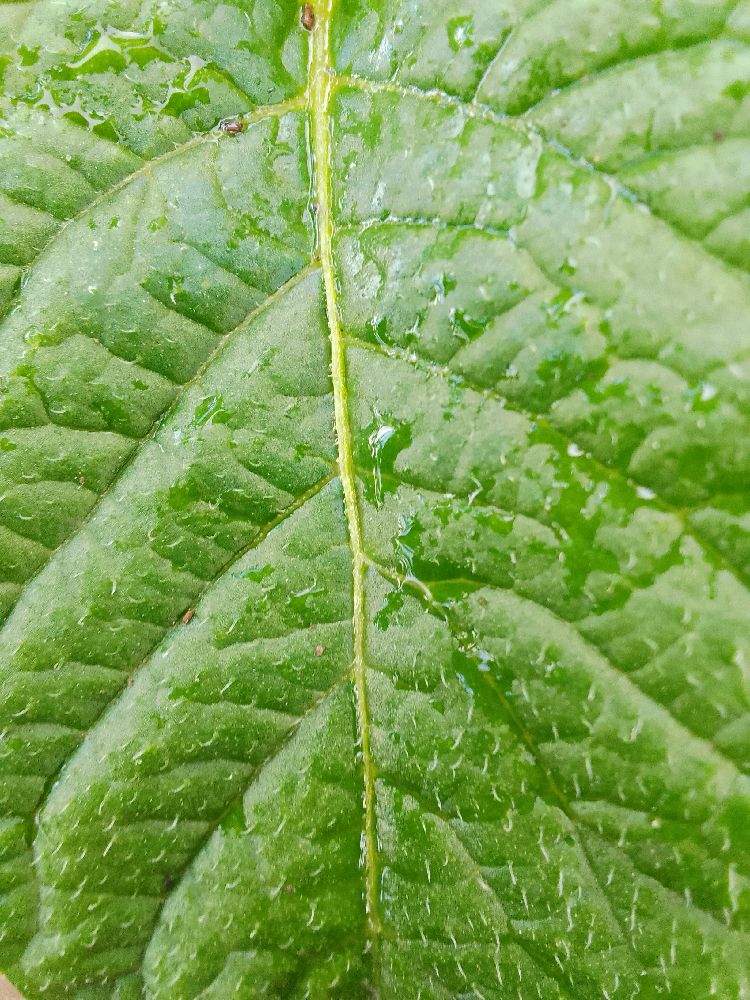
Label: Healthy